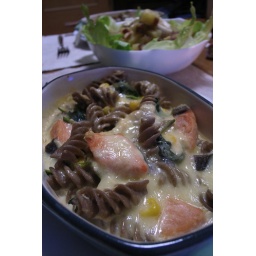
we gratain in our microwave oven